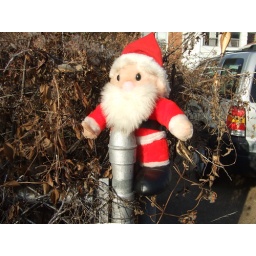
someone is building a fairy circle around my house